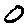
Label: 0